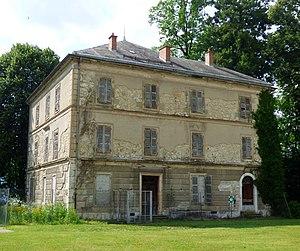
La villa Chevalley, dans le parc des thermes éponymes à Aix-les-Bains.
Saint-Hippolyte-sur-Aix, dérivé en Saint-Pol, est un ancien bourg médiéval, devenu hameau, puis quartier de Chantemerle-Saint-Pol sur la commune française d'Aix-les-Bains, dans le département de la Savoie.